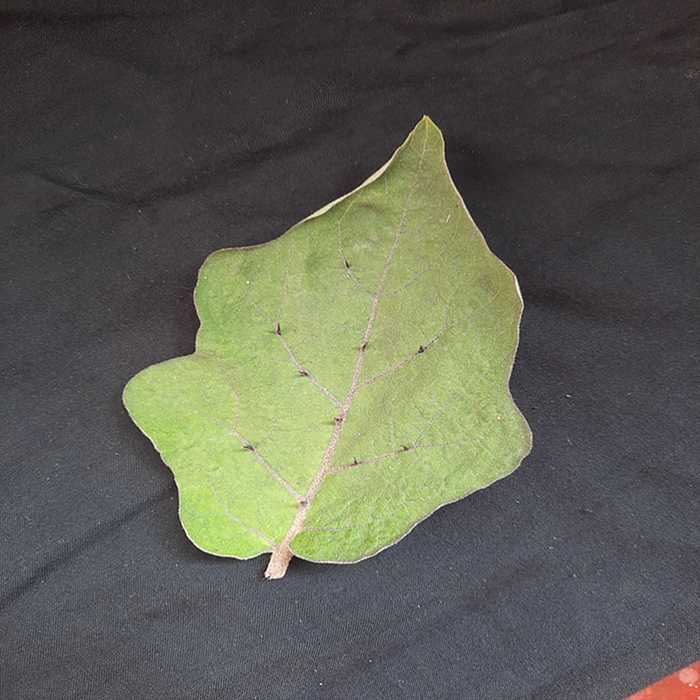
Plant: Eggplant
Label: Eggplant fresh leaf